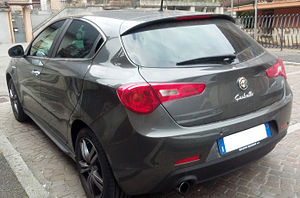
Alfa Romeo Giulietta (2010)
Alfa Romeo Giulietta, bageste
Alfa Romeo Giulietta er en bilmodel fra Alfa Romeo. Modellen afløste Alfa Romeo 147 i 2010.